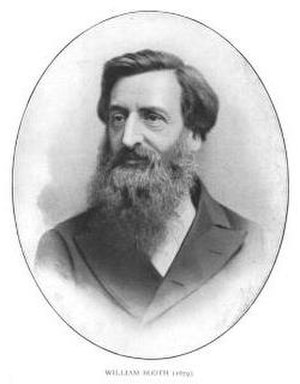
William Booth
William Booth
General William Booth var en engelsk vækkelsesprædikant, der i 1865 sammen med sin kone, Catherine Booth, dannede Frelsens Hær i London.